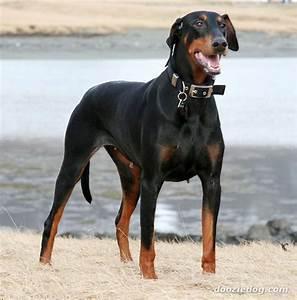
dog